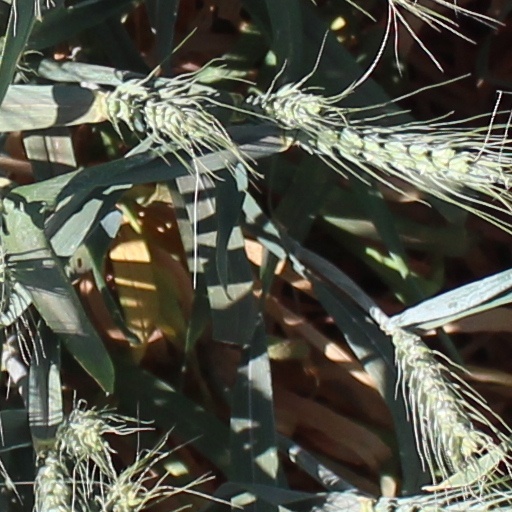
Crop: wheat